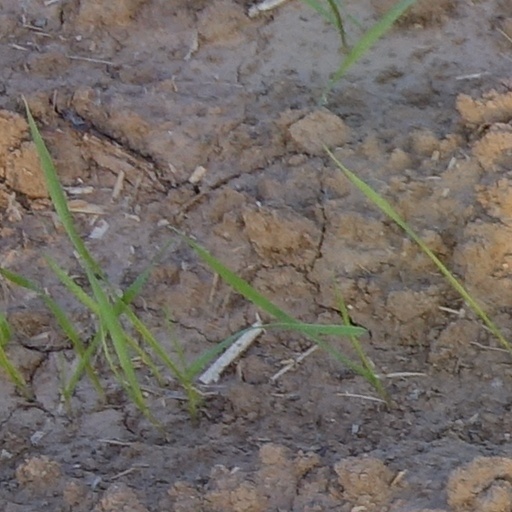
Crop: wheat